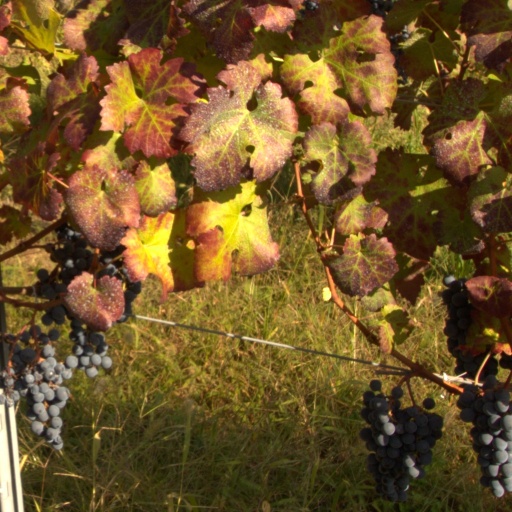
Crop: grape